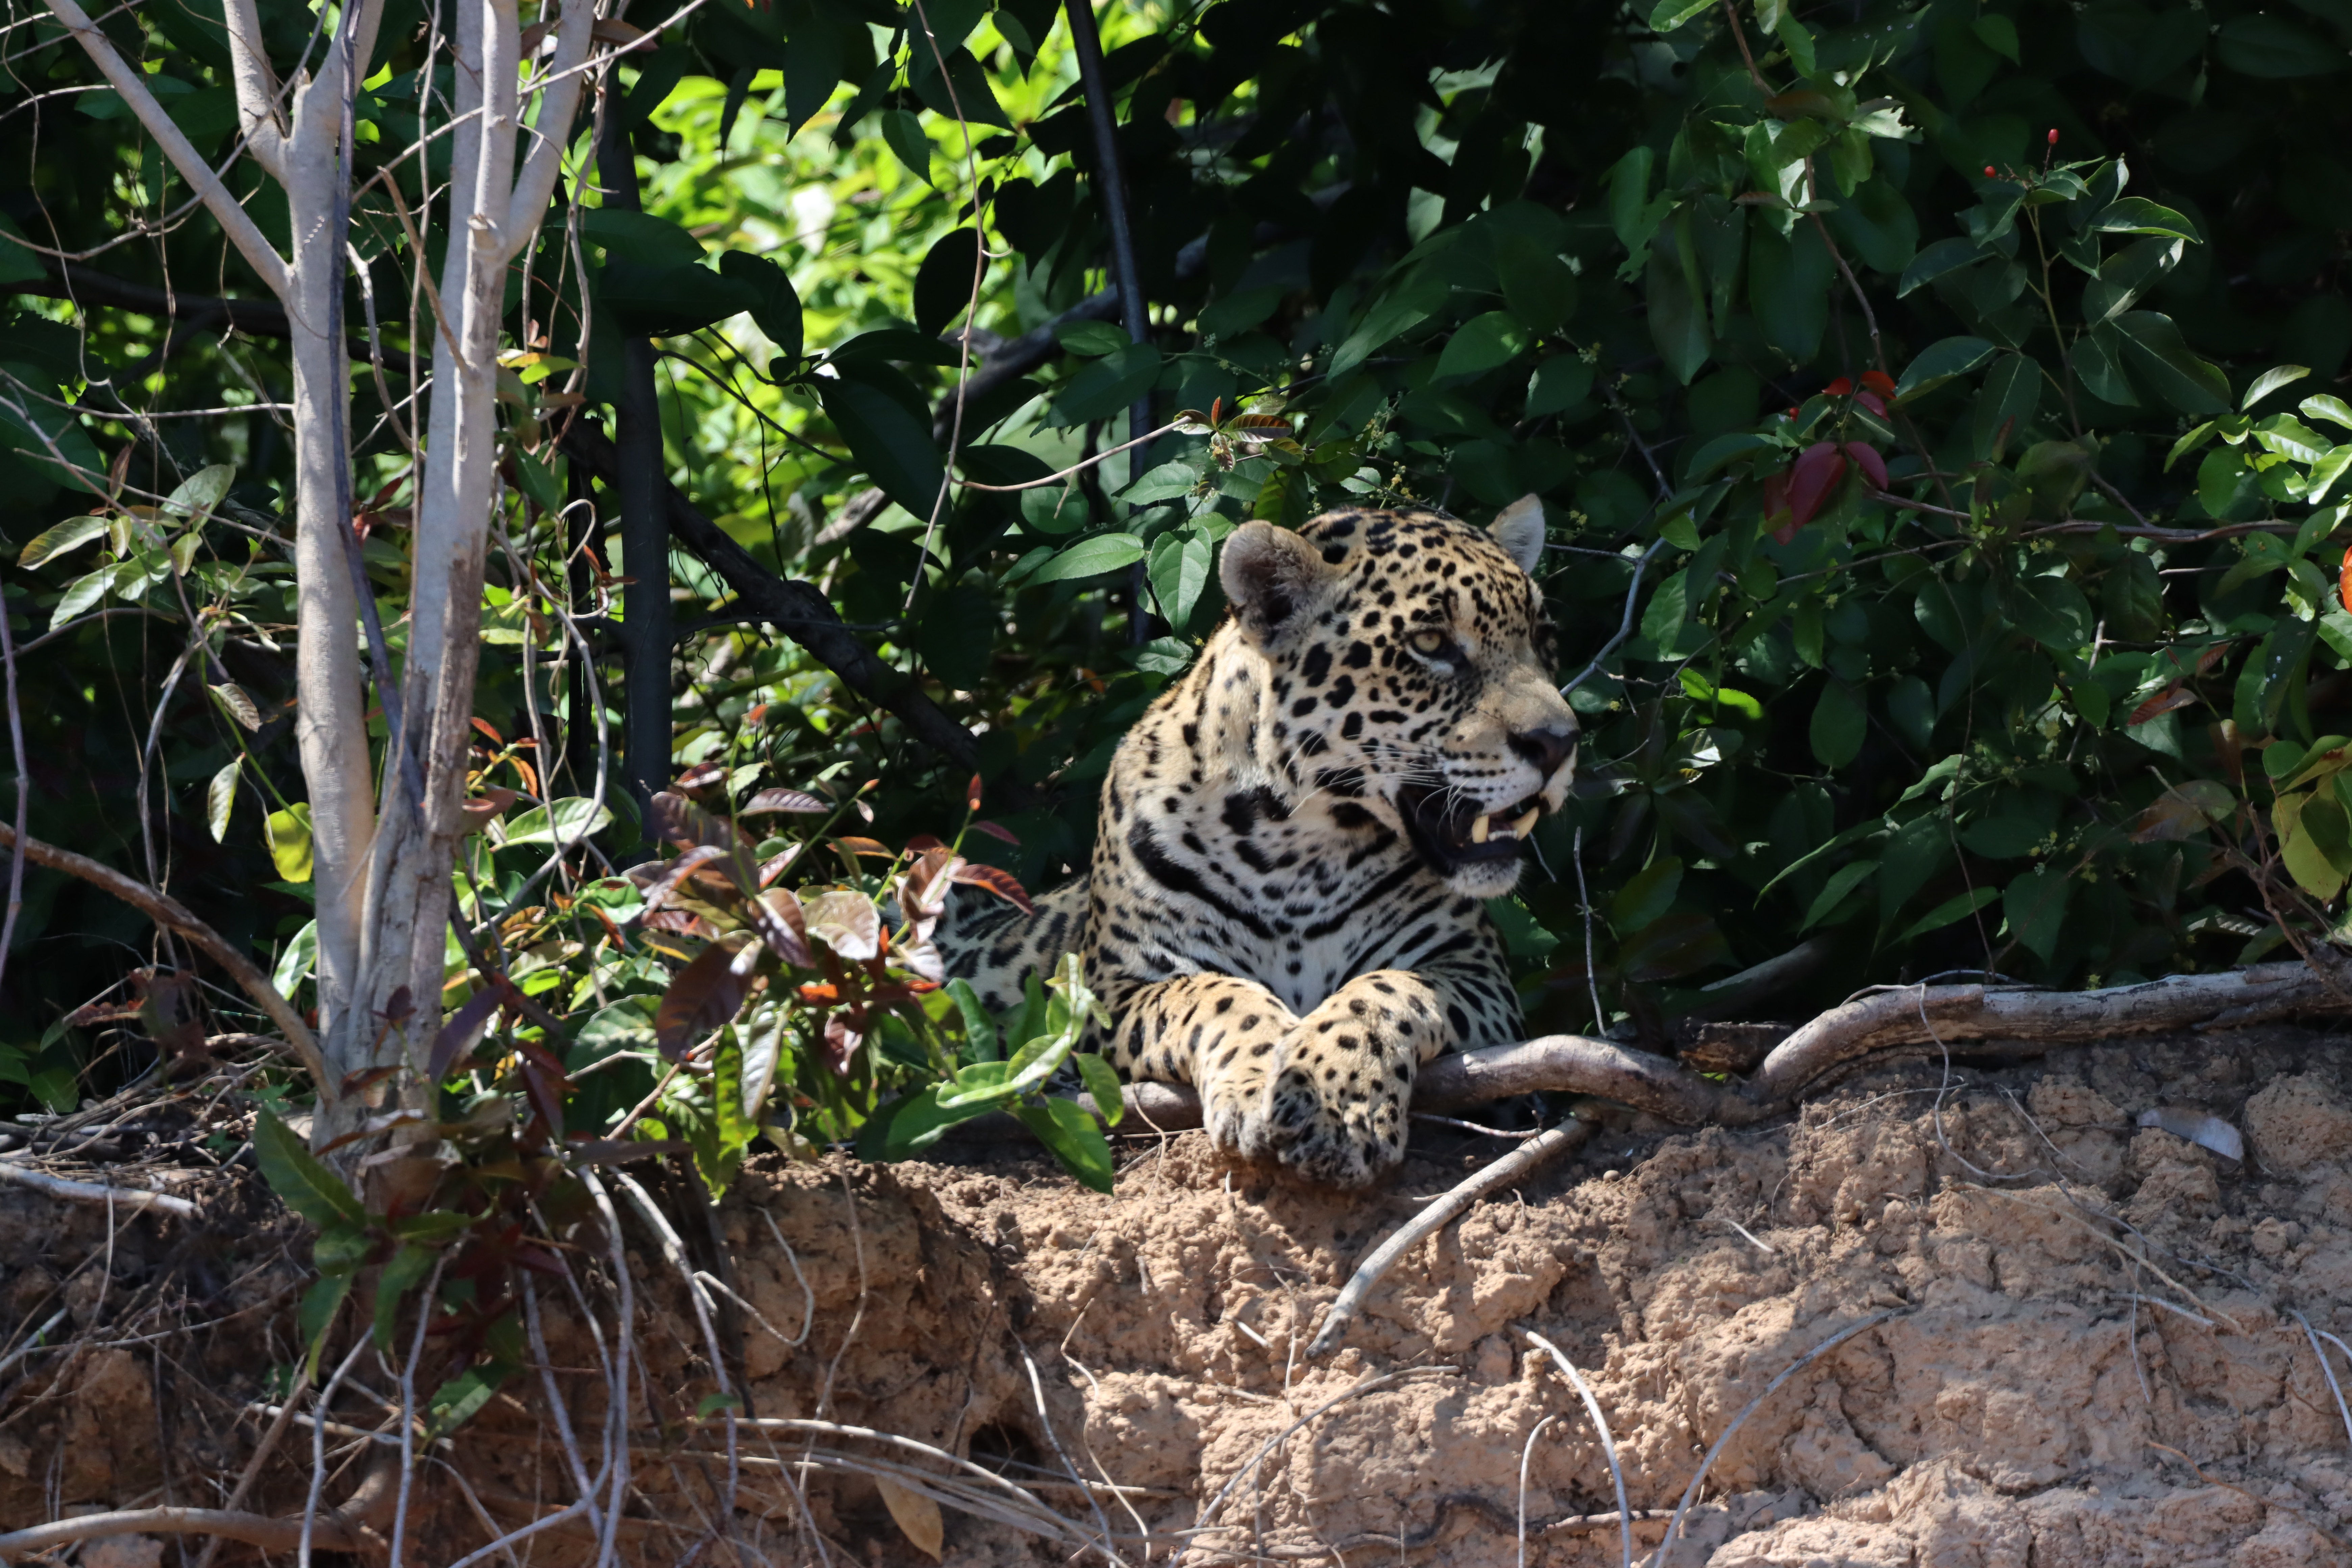
Jaguar: Lua